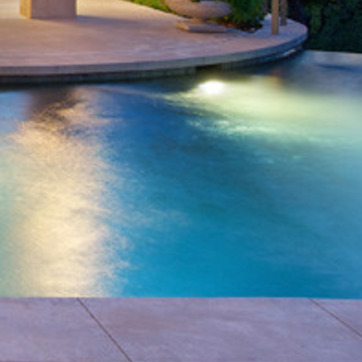
Material: water